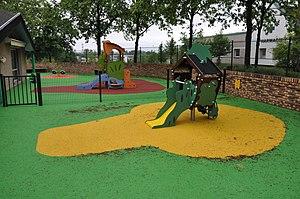
Crèche du Saut du Loup
Saint-Ouen-l'Aumône est une commune du Val-d'Oise, faisant partie de la communauté d'agglomération de Cergy-Pontoise et située au bord de l'Oise.